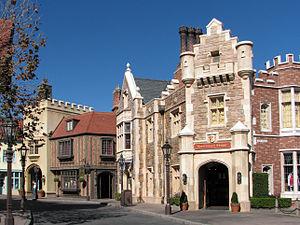
Le pavillon du Royaume-Uni fait partie du World Showcase dans le parc à thème Epcot de Walt Disney World Resort situé à Orlando dans l'État de Floride aux États-Unis.